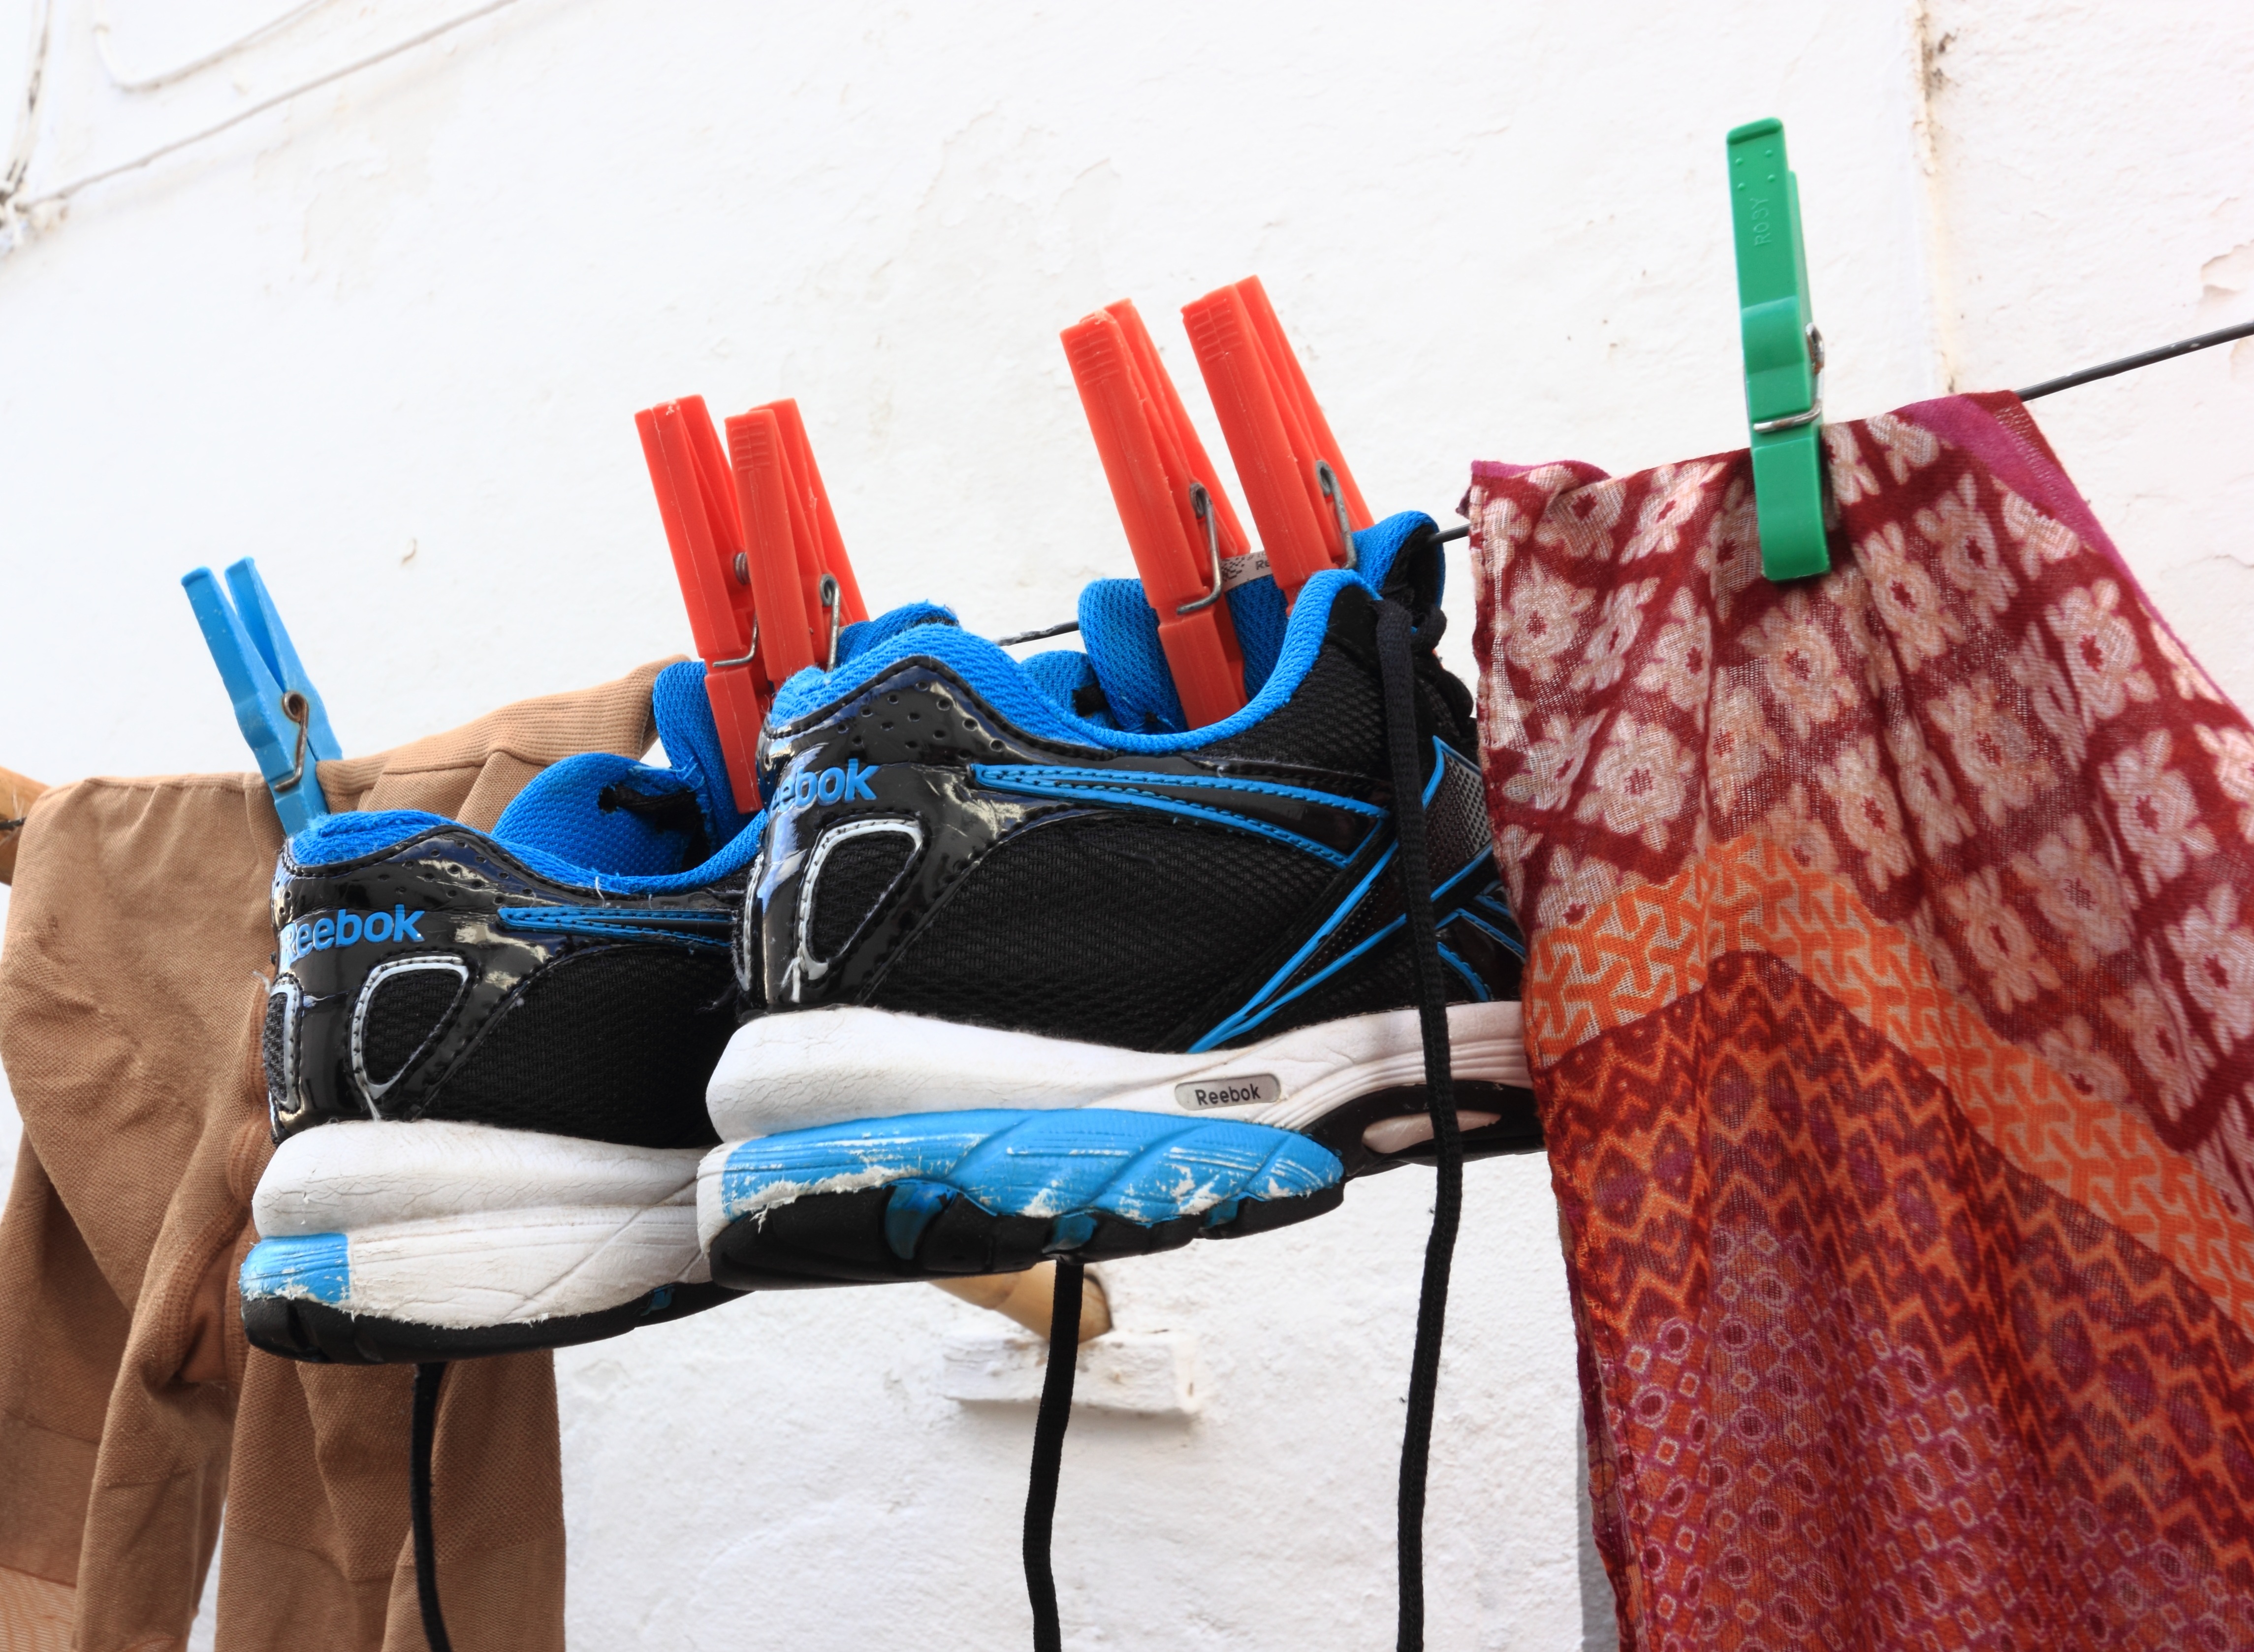
shoe, dry, red, color, washing, wash, clothing, laundry, drying, product, footwear, portugal, clothes, evora